Helena Majdaniec

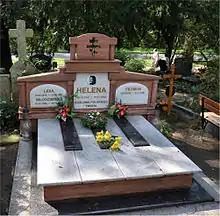
Helena Majdaniec tombstone on Central Cemetery in Szczecin, Poland

Helena Majdaniec (5 October 1941 – 18 January 2002) was a Polish big beat singer and film actor, "the queen of Polish Twist". Helena Majdaniec cooperated with Niebiesko-Czarni, Czerwono-Czarni, Karin Stanek, Olivia Newton-John, Cliff Richard and Demis Roussos. She performed mainly in Szczecin and Paris.